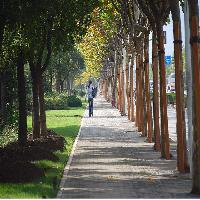
Weather: sun or clear